Hasekura Tsunenaga

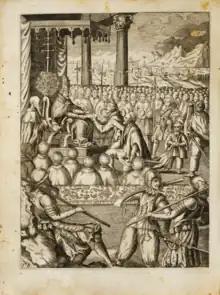
Hasekura and Luis Sotelo kneeling for an audience with Pope Paul V on November 3, 1615

The Japanese Embassy arrived at Rome on 20 September 1615 and was received by Cardinal Burgecio; the delegation met Pope Paul V on 3 November. Hasekura remitted to the Pope two gilded letters, one in Japanese and one in Latin, containing a request for a trade treaty between Japan and Mexico and the dispatch of Christian missionaries to Japan. These letters are still visible in the Vatican archives. The Latin letter, probably written by Luis Sotelo for Date Masamune, reads, in part: